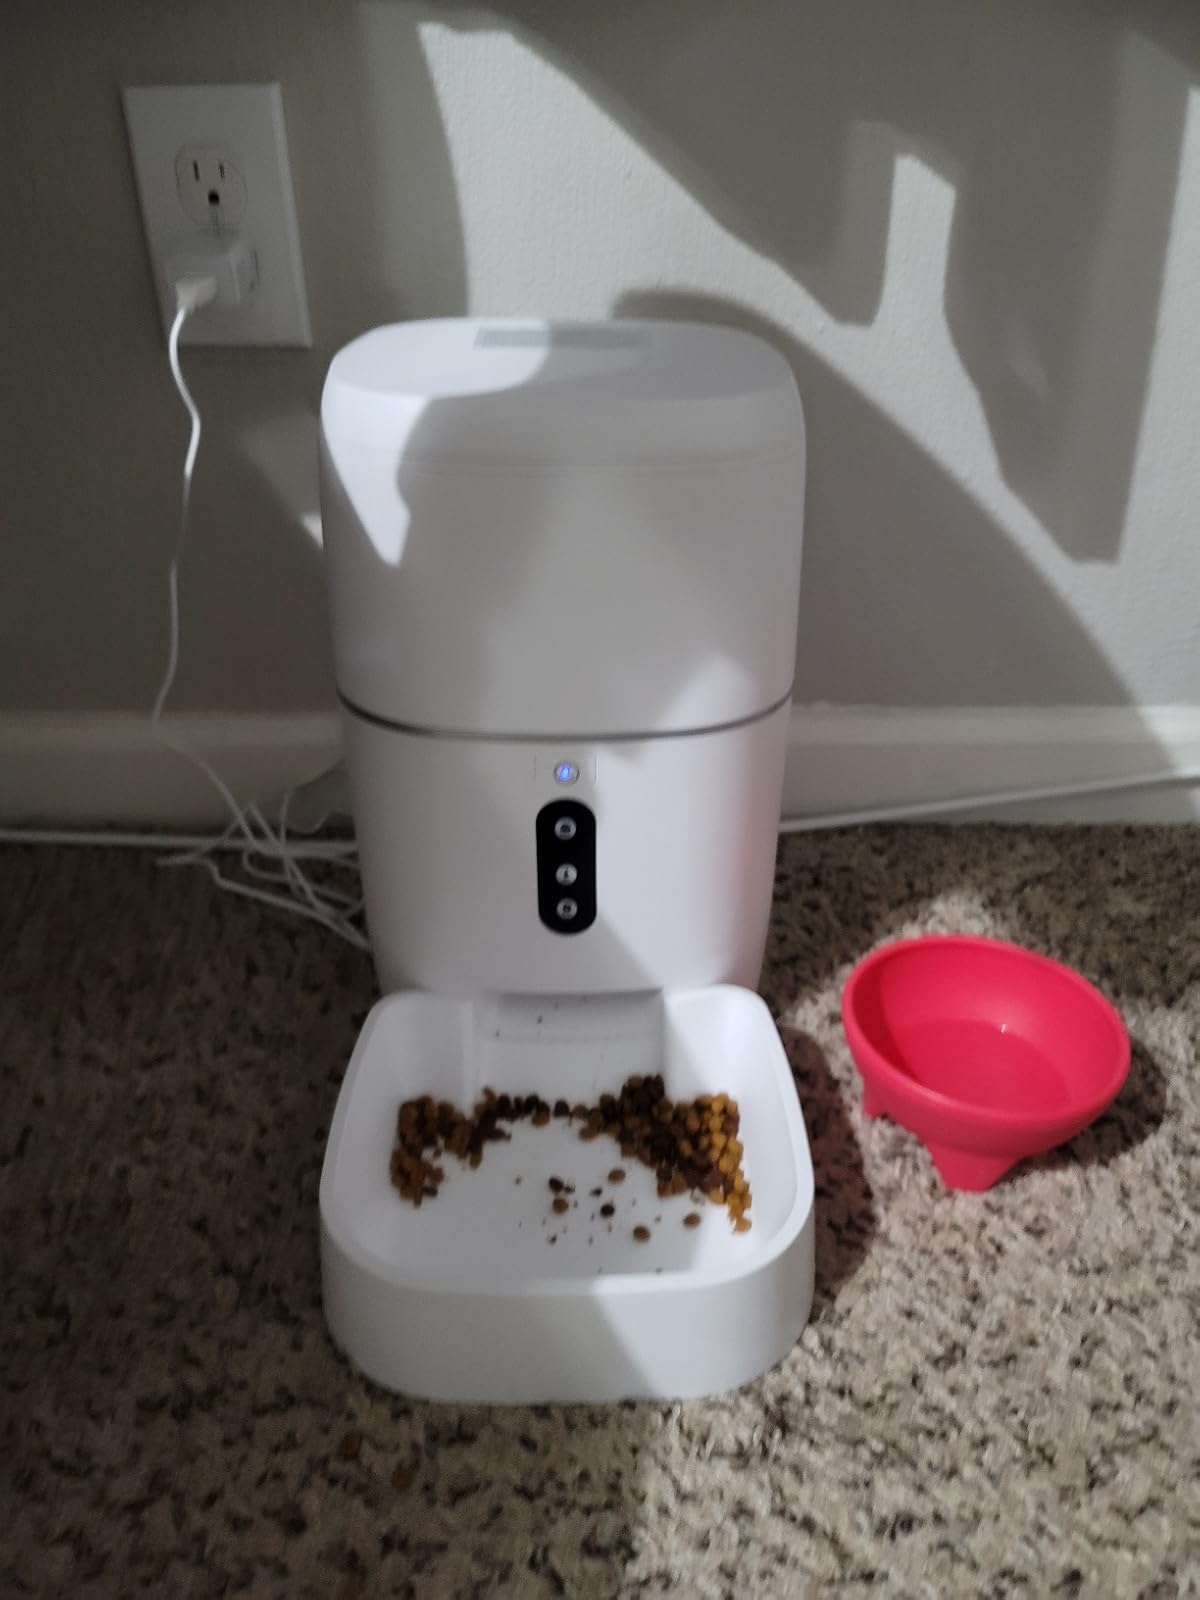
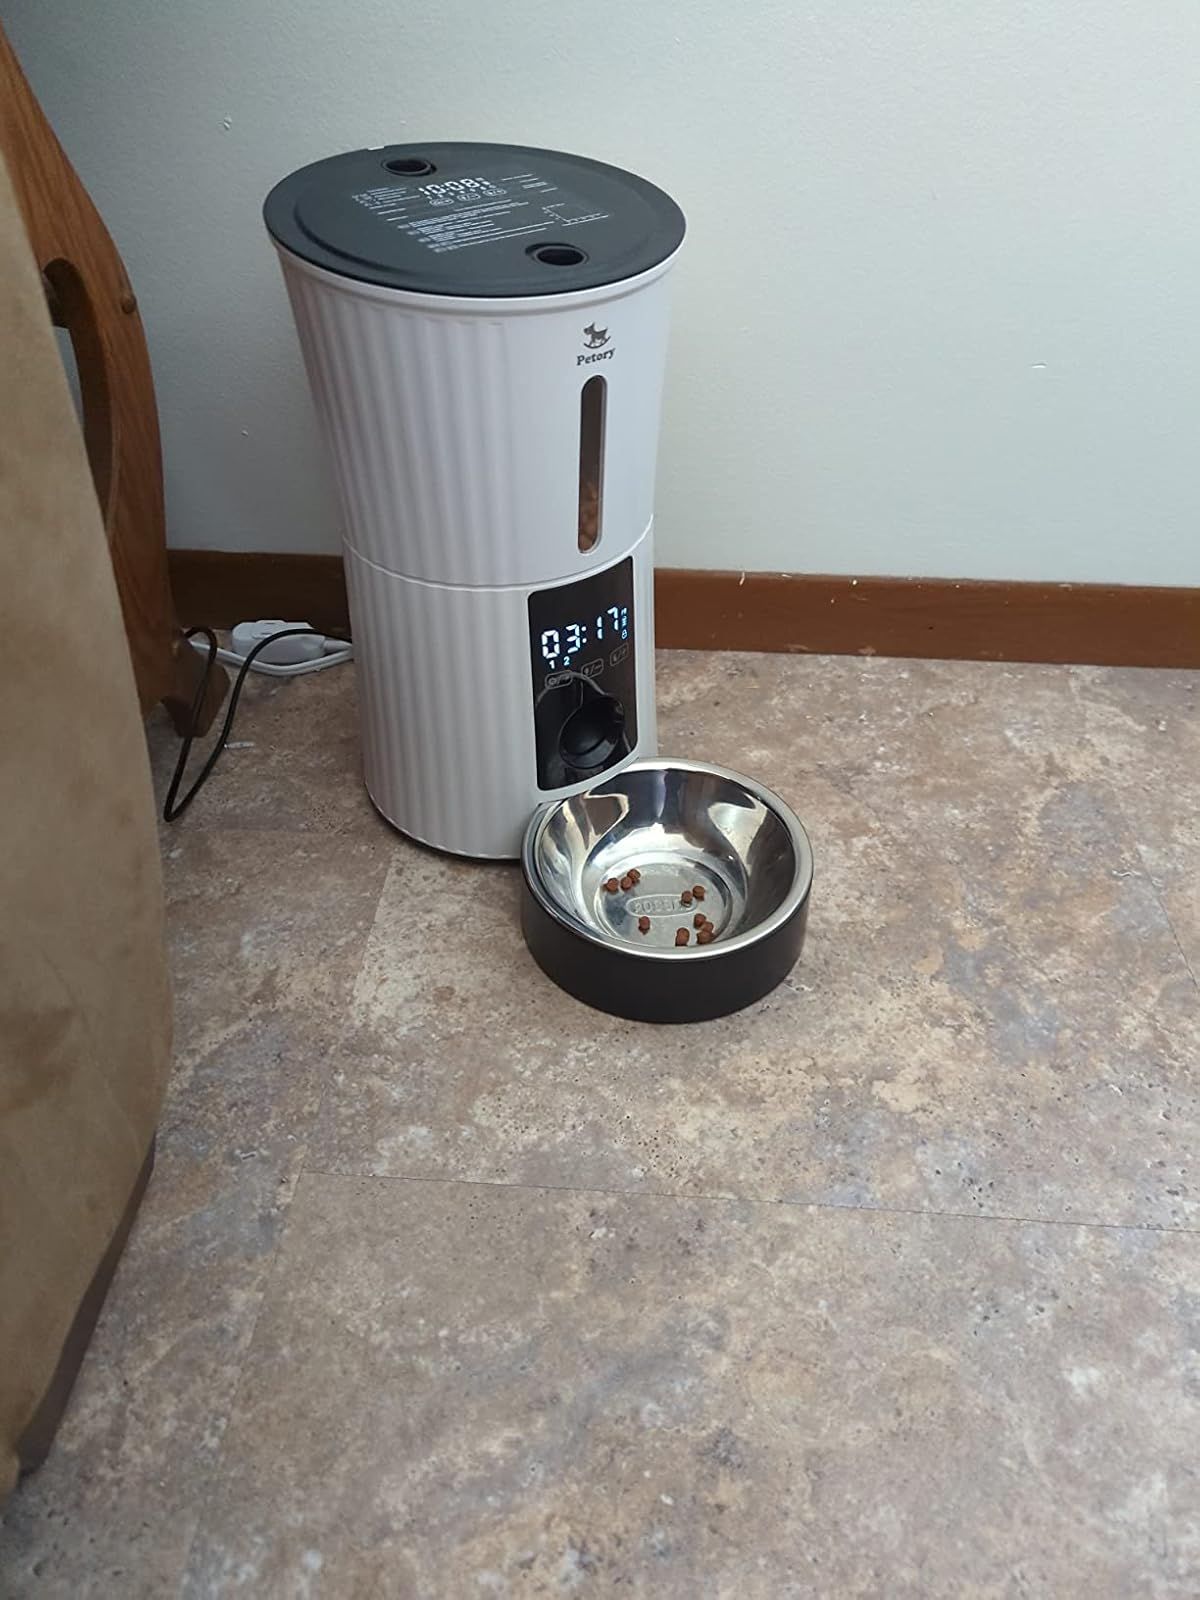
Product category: items_feeder
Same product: no